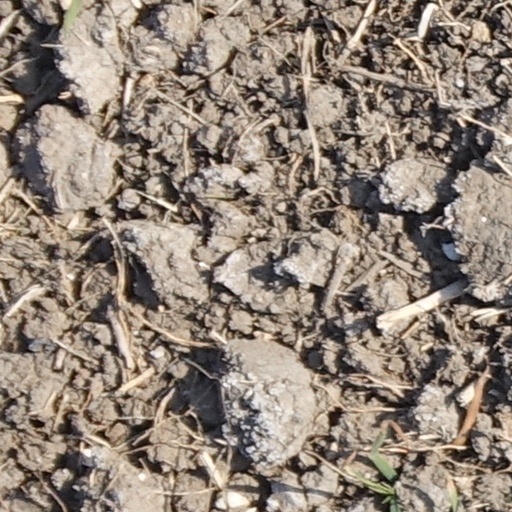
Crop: wheat